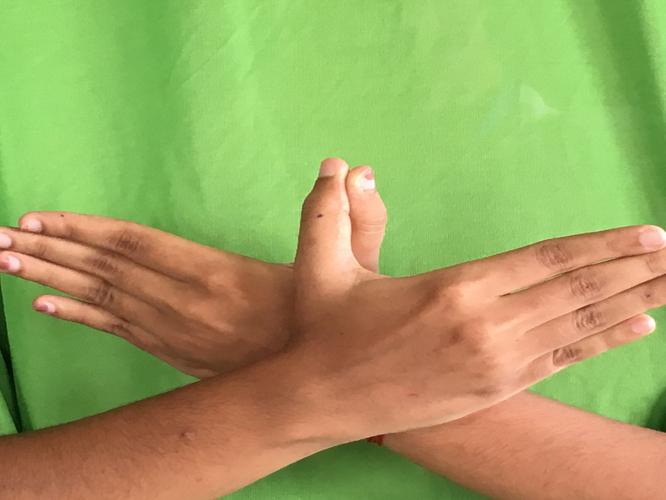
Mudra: Garuda
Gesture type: double_hand